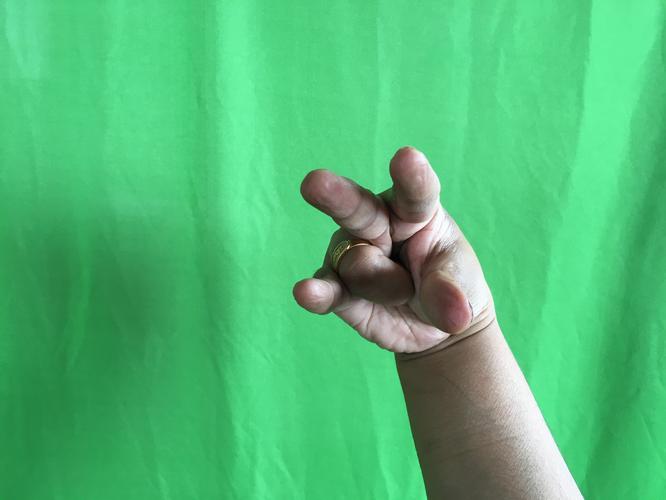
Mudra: Kangulam
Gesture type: single_hand